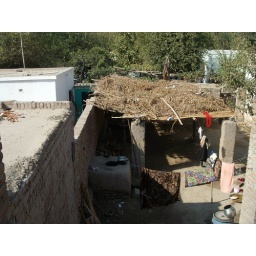
View of the other houses in the compound from cousin Qudrat's roof (in Jalalabad)